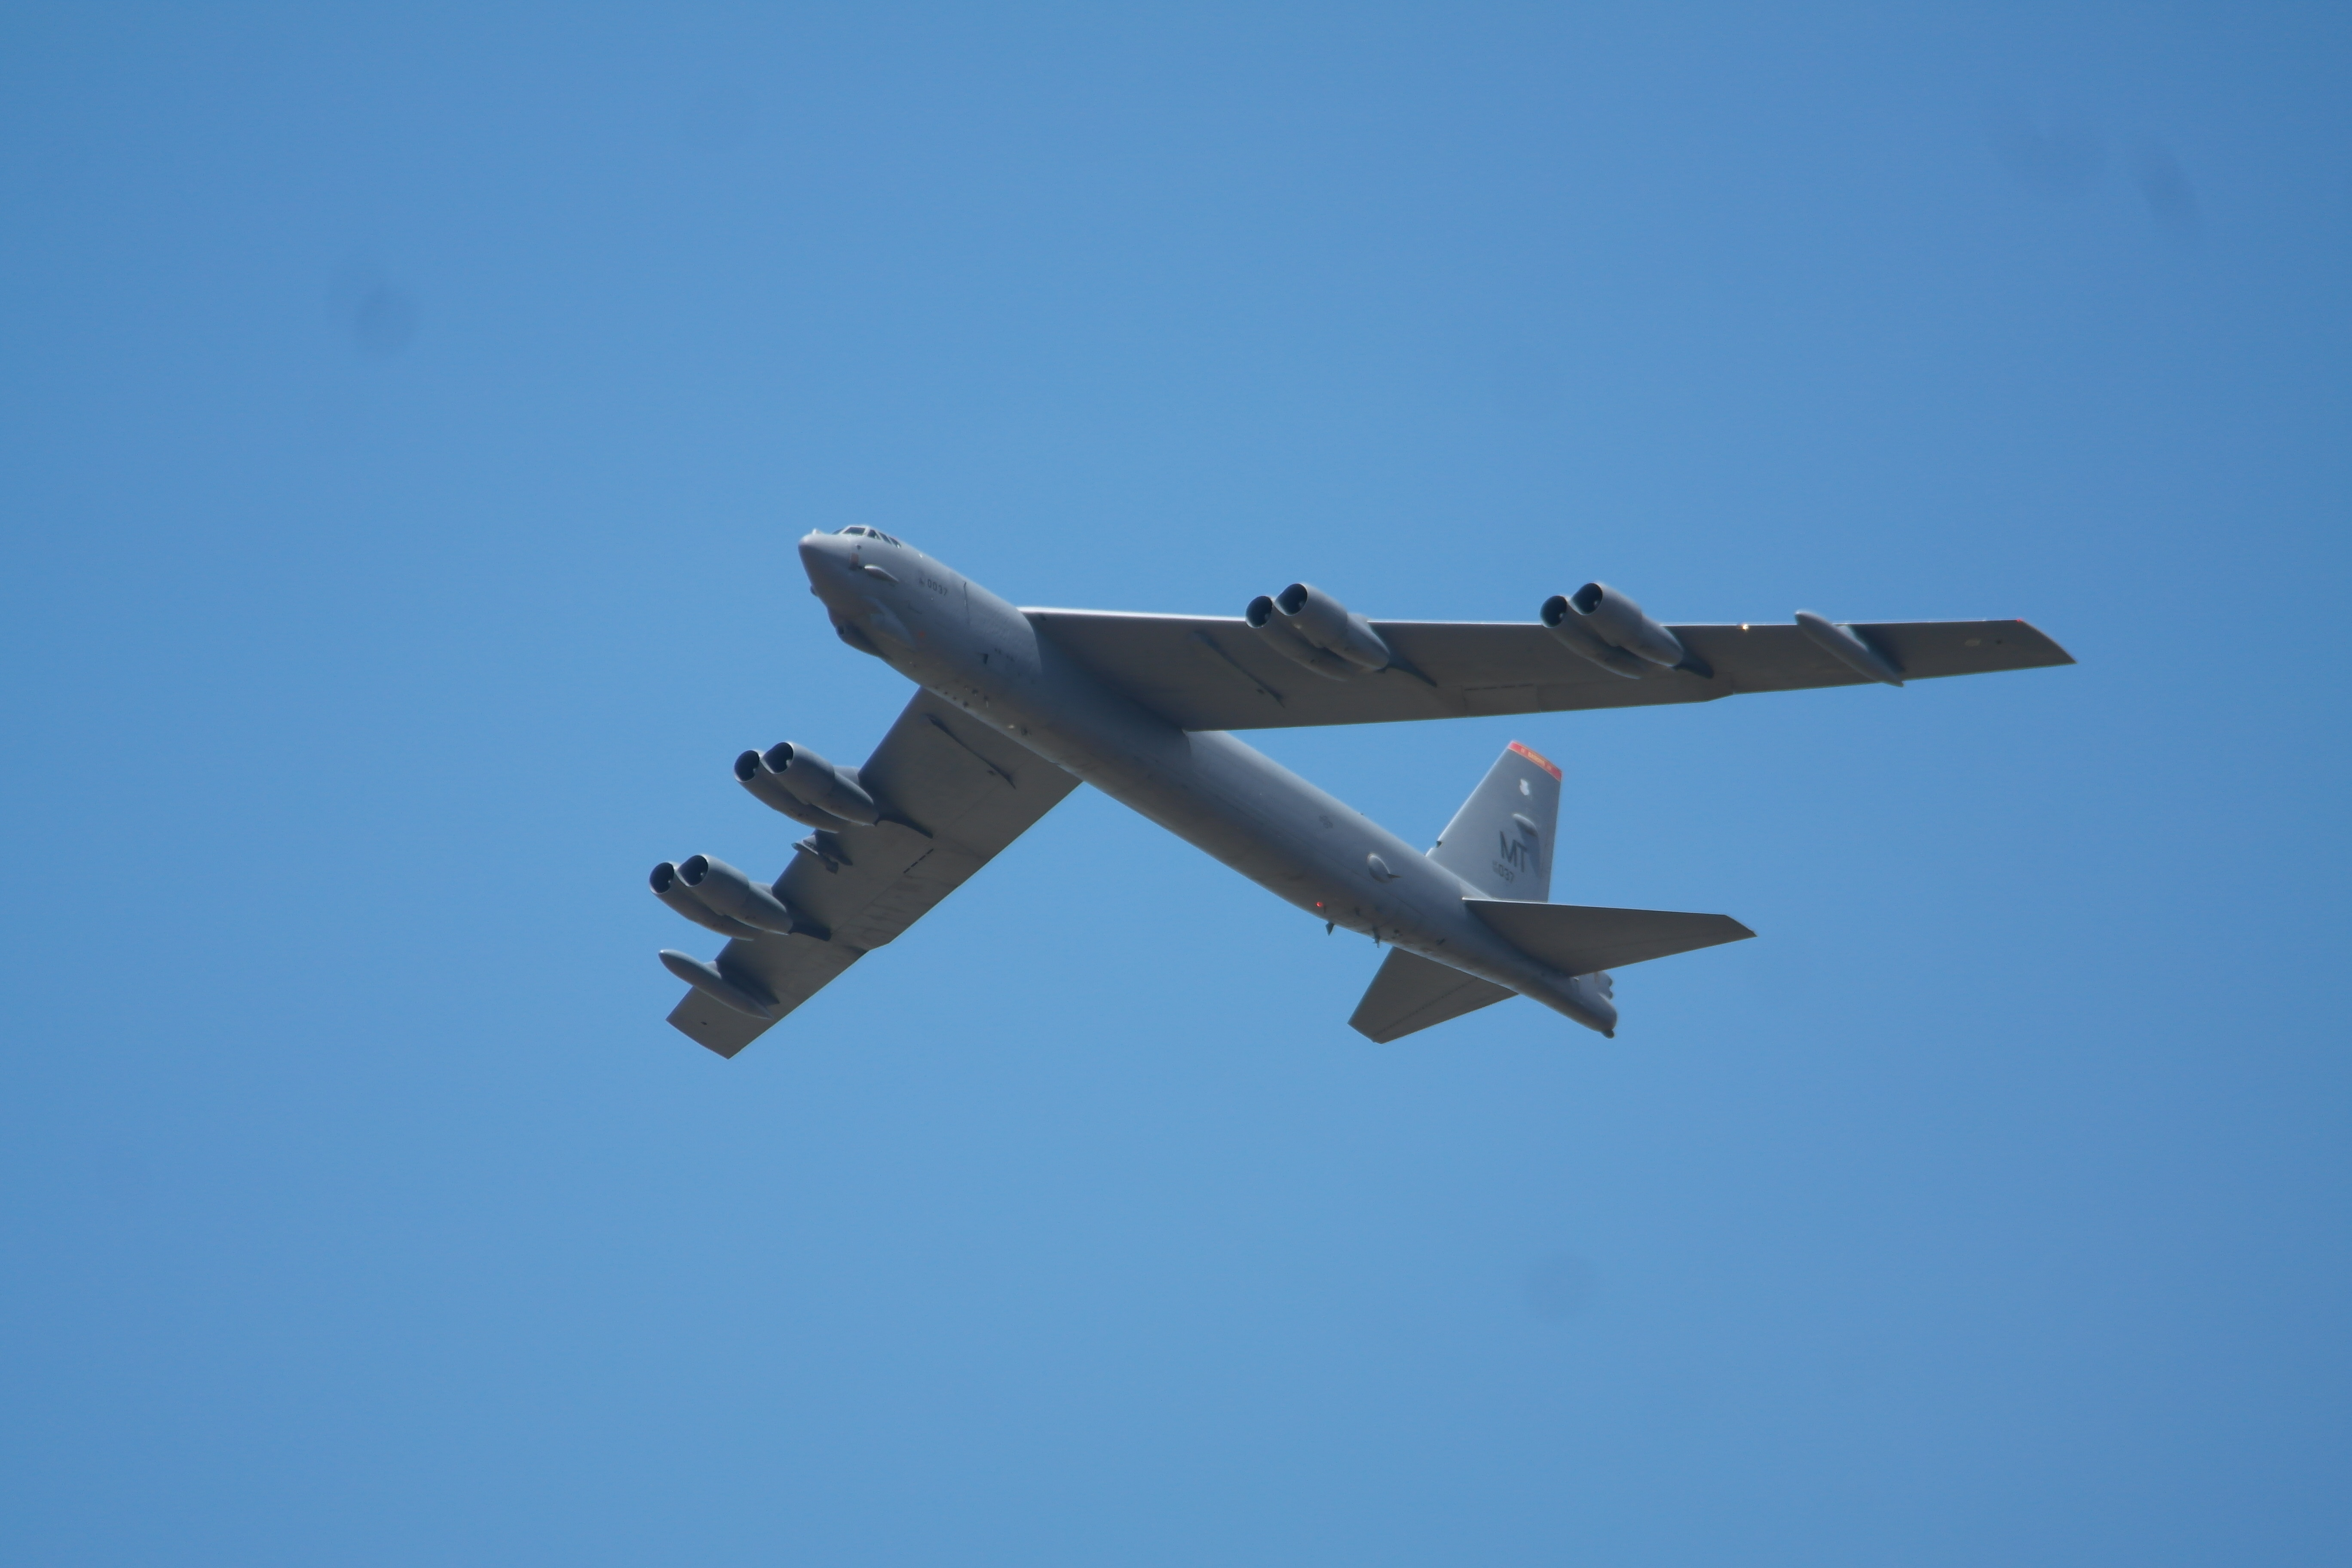
b52, aircraft, air, war, ski, fly, pilot, air force, airplane, sky, aviation, flight, airline, aerospace engineering, military aircraft, flap, air travel, jet aircraft, boeing b 52 stratofortress, airliner, propeller, air show